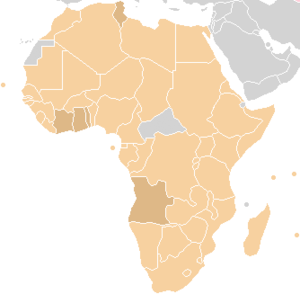
La phase qualificative de la Coupe du monde de football 2006 met aux prises 198 équipes nationales afin de qualifier 32 formations pour disputer la phase finale qui se déroule en Allemagne. Cette phase qualificative se tient entre le printemps 2004 et l'automne 2005.